List of Peace Maker chapters

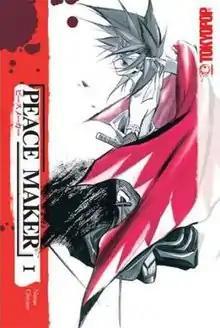
English version of "Peace Maker" volume 1, published by Tokyopop on September 10, 2005

The chapters of "Peace Maker" and "Peacemaker Kurogane" are written and illustrated by Nanae Chrono.